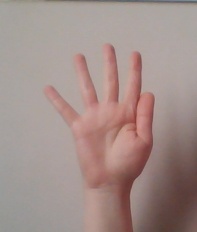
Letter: sheen